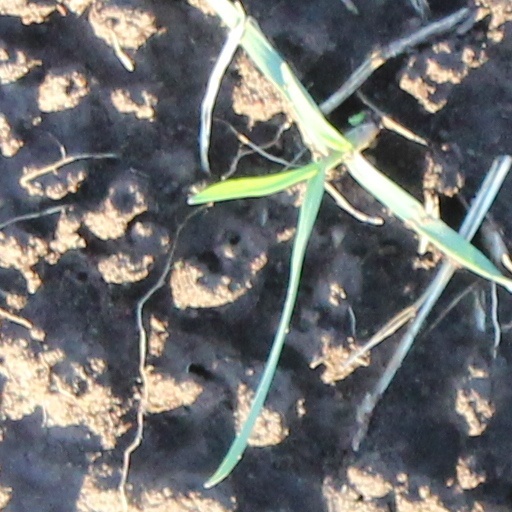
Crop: wheat